Maus

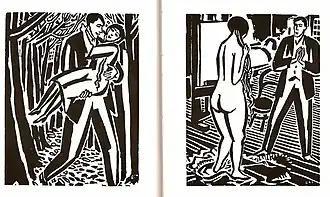
Wordless woodcut novels such as those by Frans Masereel were an early influence on Spiegelman.

Spiegelman has published articles promoting a greater knowledge of his medium's history. Chief among his early influences were Harvey Kurtzman, Will Eisner, and Bernard Krigstein's "Master Race". Though he acknowledged Eisner's early work as an influence, he denied that Eisner's first graphic novel, "A Contract with God" (1978), had any impact on "Maus". He cited Harold Gray's comic strip "Little Orphan Annie" as having "influenced "Maus" fairly directly", and praised Gray's work for using a cartoon-based storytelling vocabulary, rather than an illustration-based one. Justin Green's "Binky Brown Meets the Holy Virgin Mary" (1972) inspired Spiegelman to include autobiographical elements in his comics. Spiegelman stated, "without "Binky Brown", there would be no "Maus"". Among the graphic artists who influenced "Maus", Spiegelman cited Frans Masereel, who had made early wordless novels in woodcuts such as "Passionate Journey" (1919).